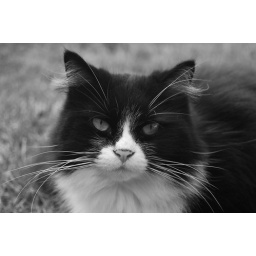
chickory in black and white